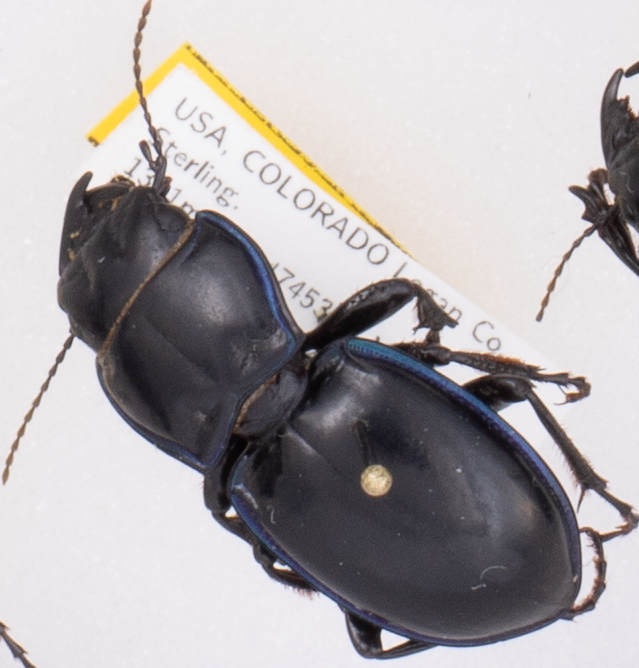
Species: Pasimachus elongatus
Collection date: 2018-06-14
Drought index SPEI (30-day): -0.39
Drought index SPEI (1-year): -0.9
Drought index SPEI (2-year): -0.71